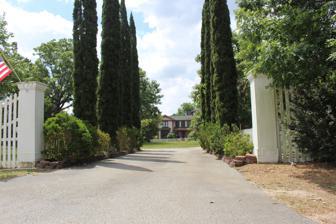
Building: Davis-Felton Plantation
Country: United States of America
Year built: 1855
Historic plantation near Henderson, Georgia United States historic place Davis-Felton Plantation U.S. National Register of Historic Places Nearest city Henderson, Georgia Coordinates 32°22′32″N 83°48′35″W / 32.37556°N 83.80972°W / 32.37556; -83.80972 Area 1,772.5 acres (717.3 ha) Built 1855 Architect William Mayzck Davis; Et al. Architectural style Italianate NRHP reference No. 79000731 Added to NRHP November 13, 1979 The Davis-Felton Plantation , near Henderson in Houston County, Georgia , is a plantation that was listed on the National Register of Historic Places in 1979. It is located northwest of Henderson on Felton Rd. The plantation was also known as Mossy Hill . Structures The listing on the National Register of Historic Places includes 1,772.5 acres (2.7695 sq mi) with six contributing buildings , four contributing structures , and six contributing sites . The site's main house is a two-story Italianate style plantation house , with a three-story tower, which was built with the forced labor of enslaved people c. 1855. The property also includes a peach-packing plant built in the 1930s and several tenant houses. History The plantation was built for William Mayzck Davis (1820 – 1870), who moved to Georgia from South Carolina in the 1850s to establish the property as a cotton plantation. He moved his family to the property in 1859. According to Davis family tradition, William Mazyck Davis designed the house and oversaw its construction by his own skilled slaves and the slaves of his brother Edward. The design is not dissimilar to several in Andrew Downing 's The Architecture of Country Houses (1850). Davis was a major planter in Houston County. The slave census of 1860 records that he owned 94 slaves, while the 1864 tax digest lists the number of slaves as 110. During the Civil War , Davis organized and served as captain of Company H, Henderson Rangers , 45th Regiment. References